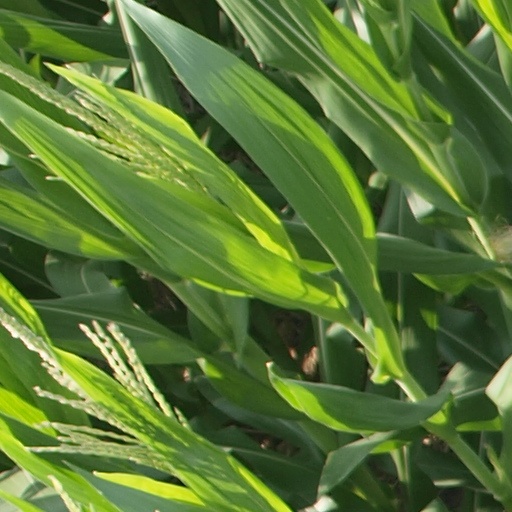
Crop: maize; corn